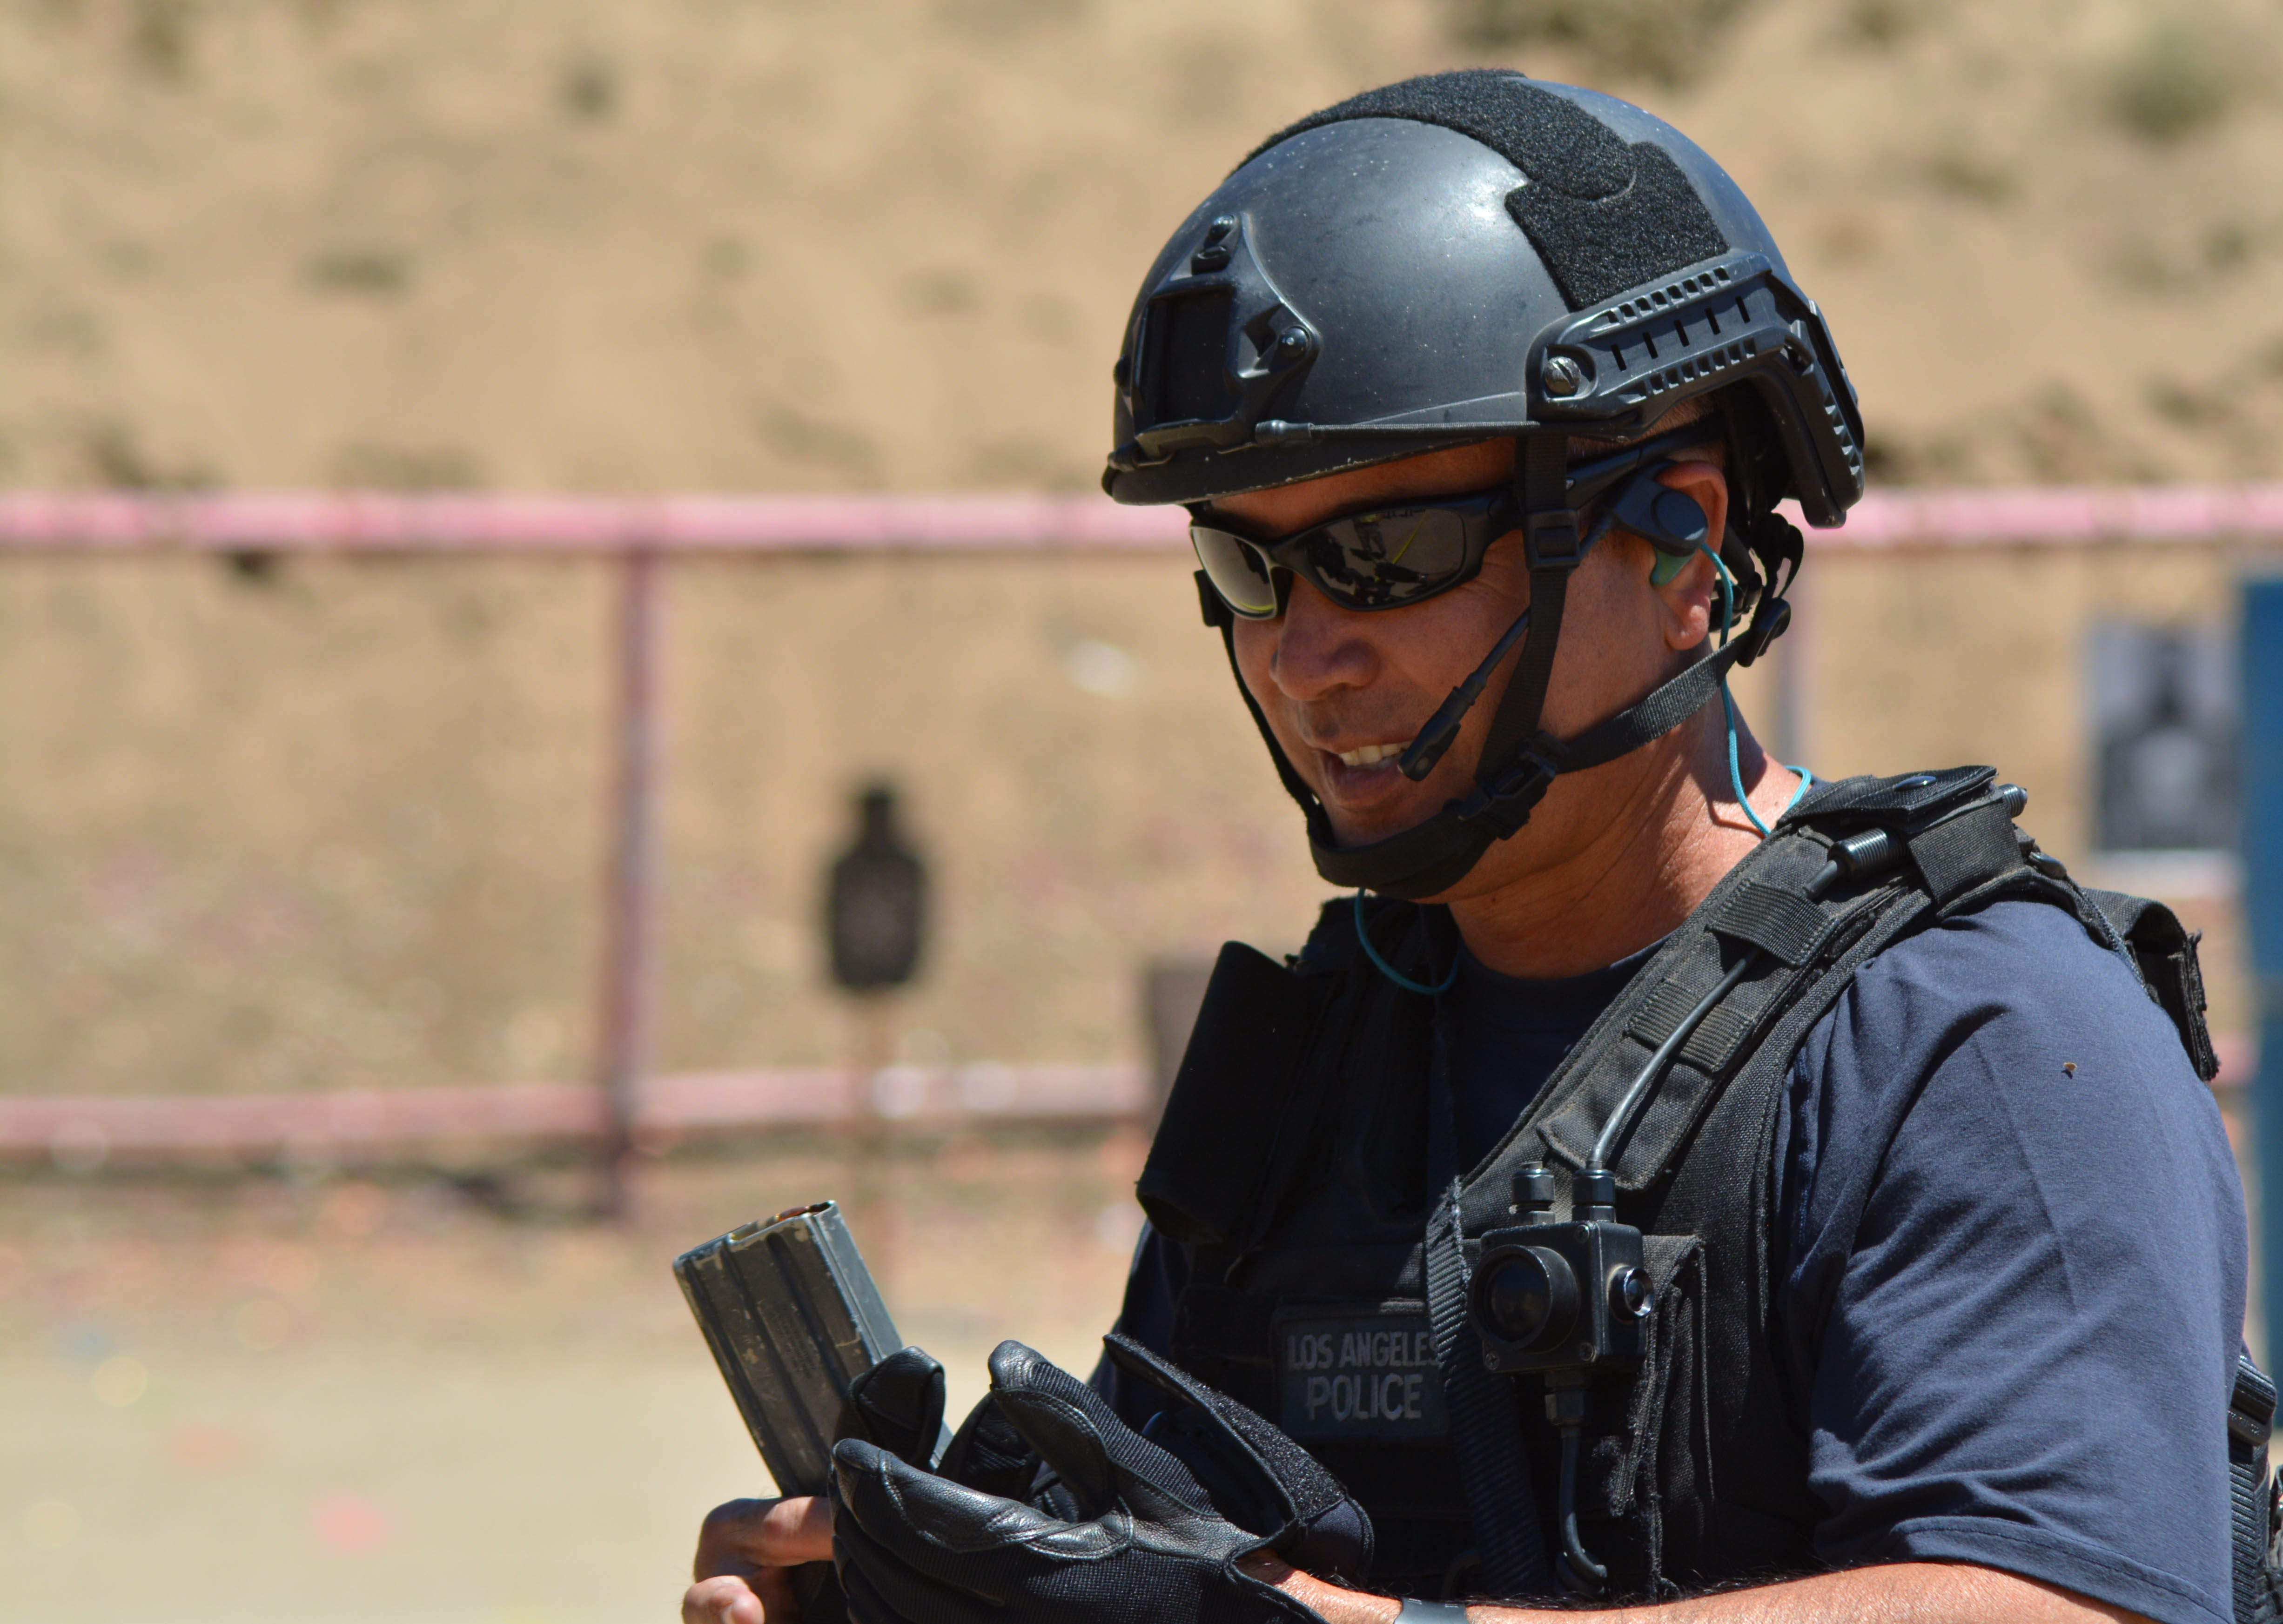
person, military, soldier, sports, jockey, baseball positions